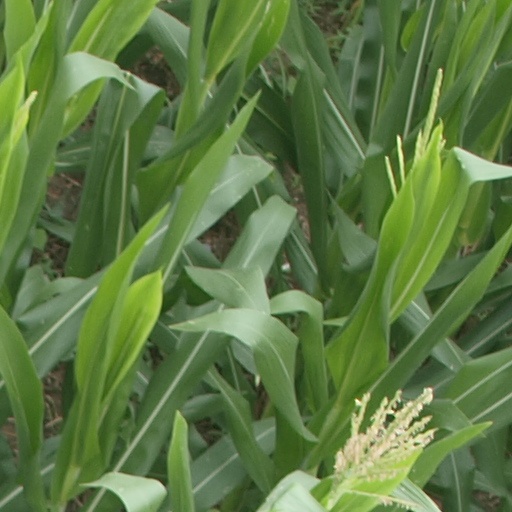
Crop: maize; corn